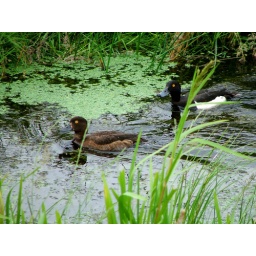
Tufted Duck(Aythya fuligula) female and male in a polderditch on Dutch island Terschelling.